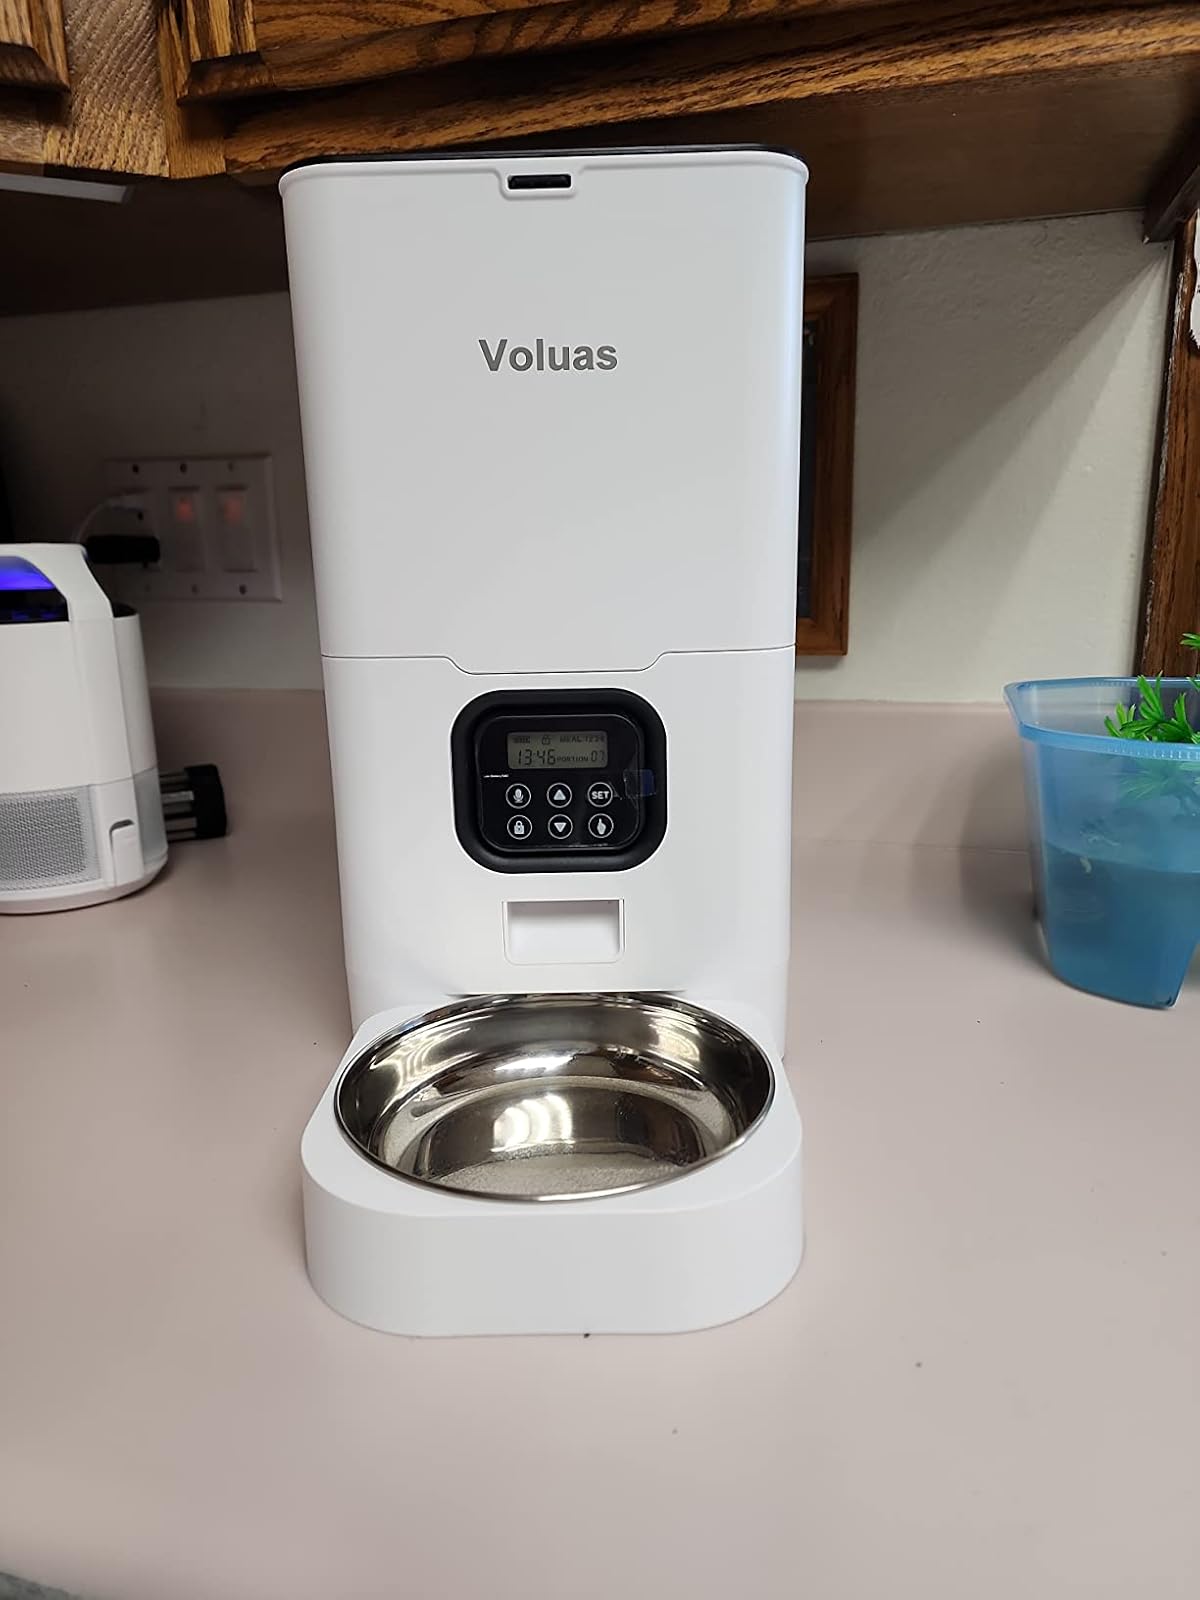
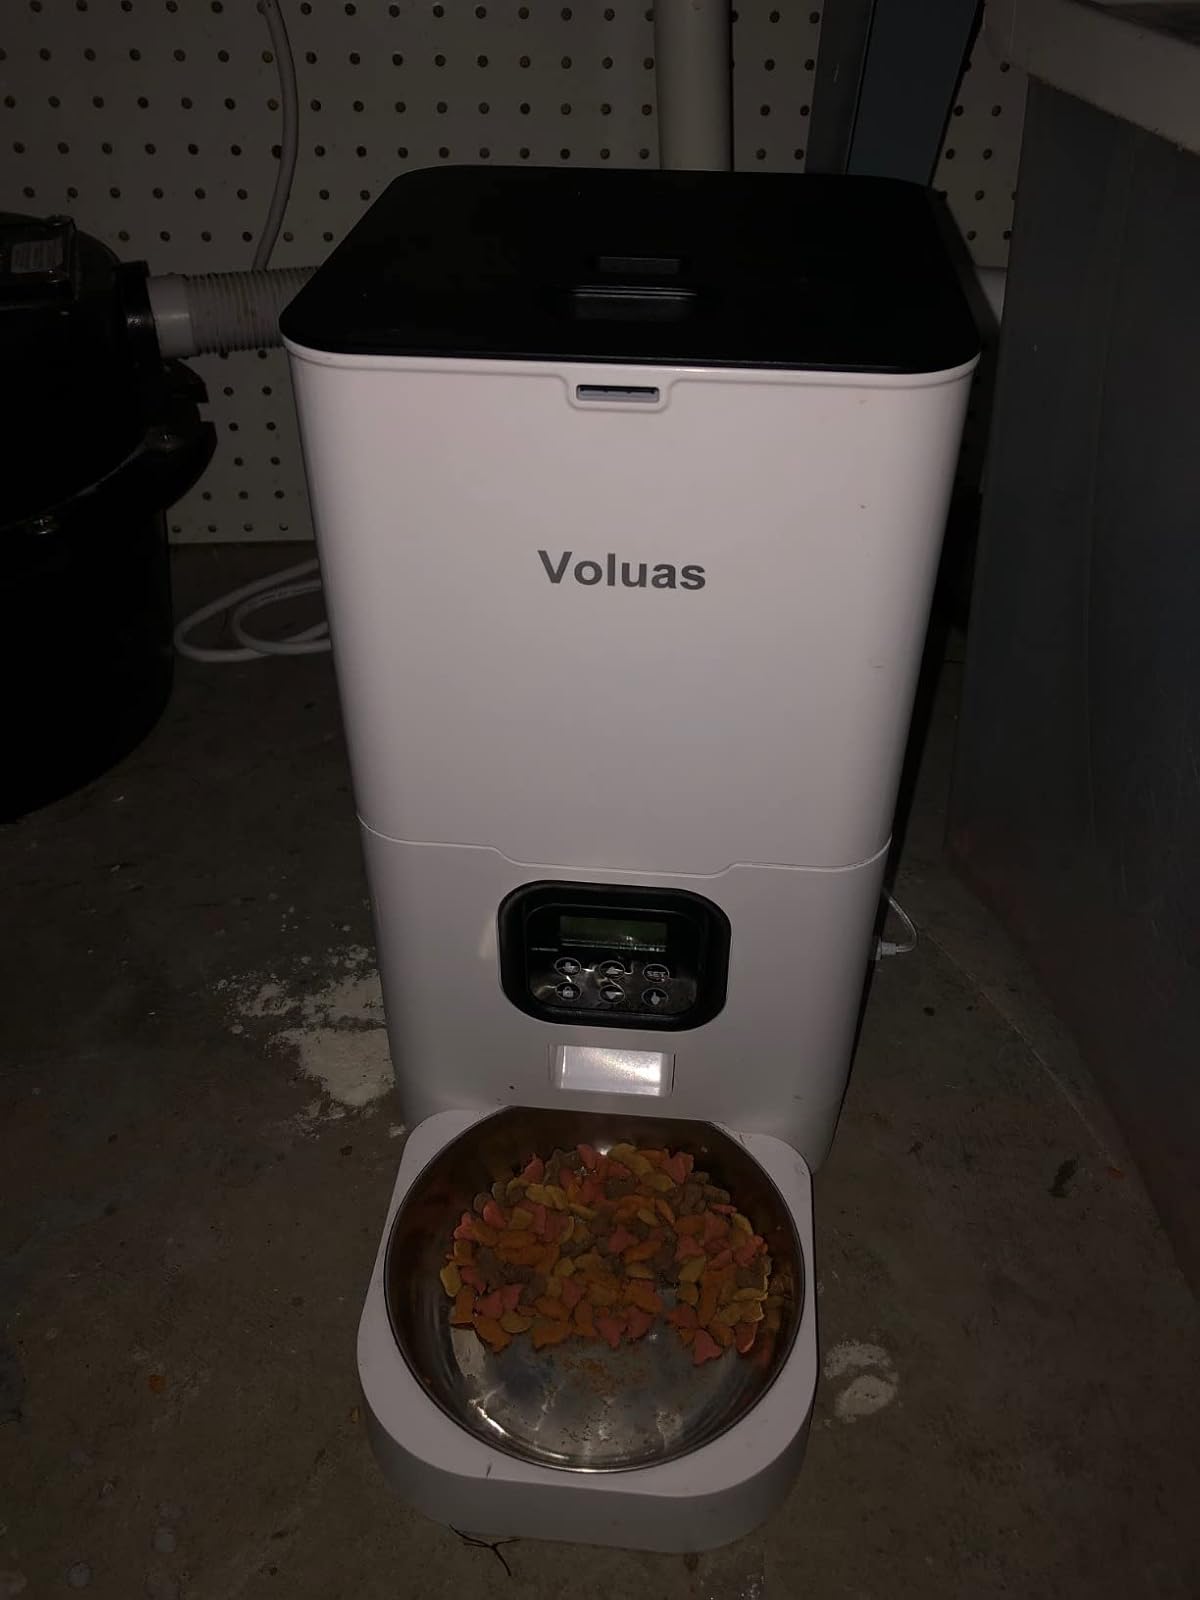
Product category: items_feeder
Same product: yes